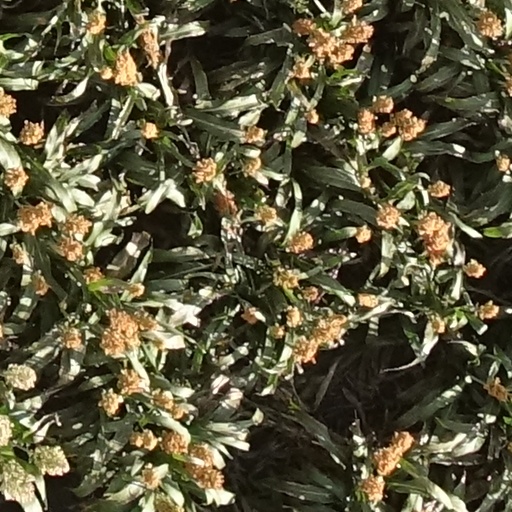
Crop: sorghum